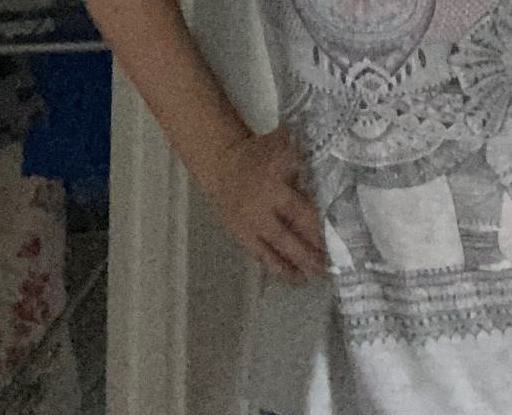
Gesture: no_gesture